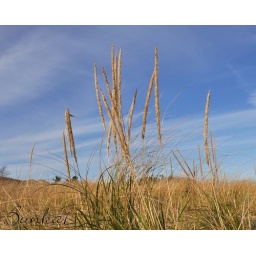
A clump of beach grass is sillouhetted against the sky in Kohler Andrea state park.